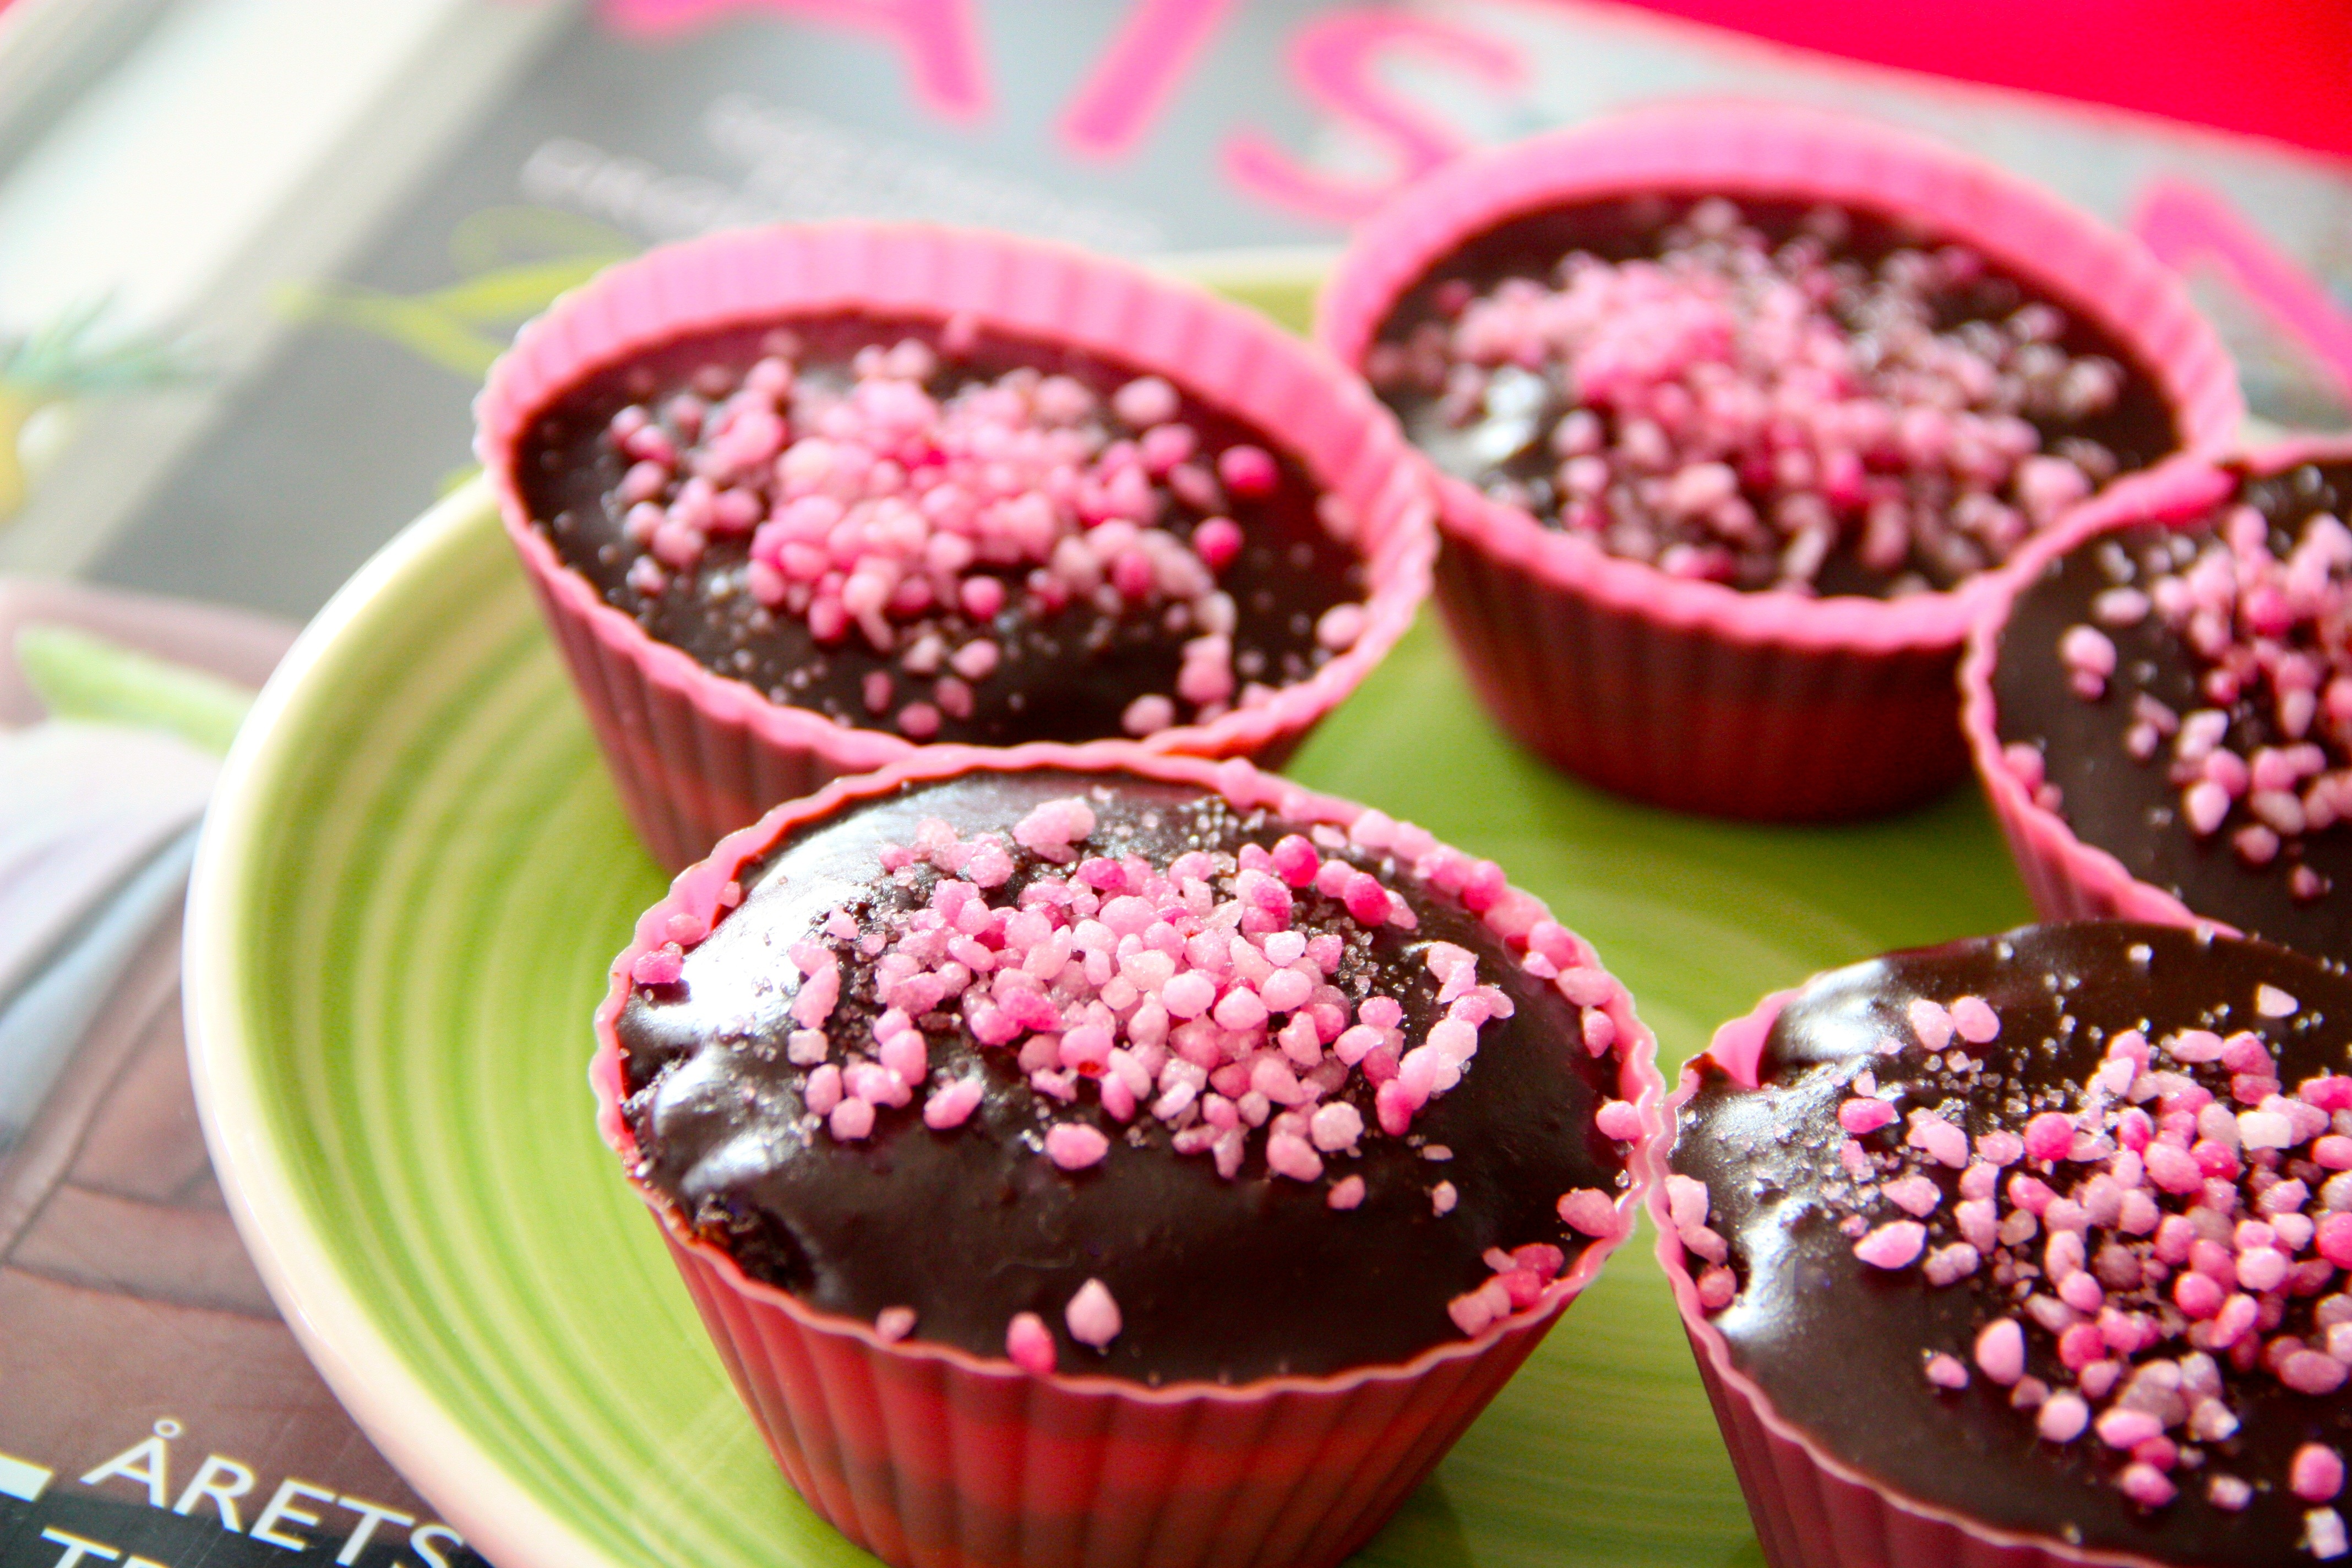
raspberry, berry, flower, food, produce, cupcake, dessert, cake, icing, sweetness, sprinkles, muffins, flavor, cake decorations, muffin tin, chocolate truffle